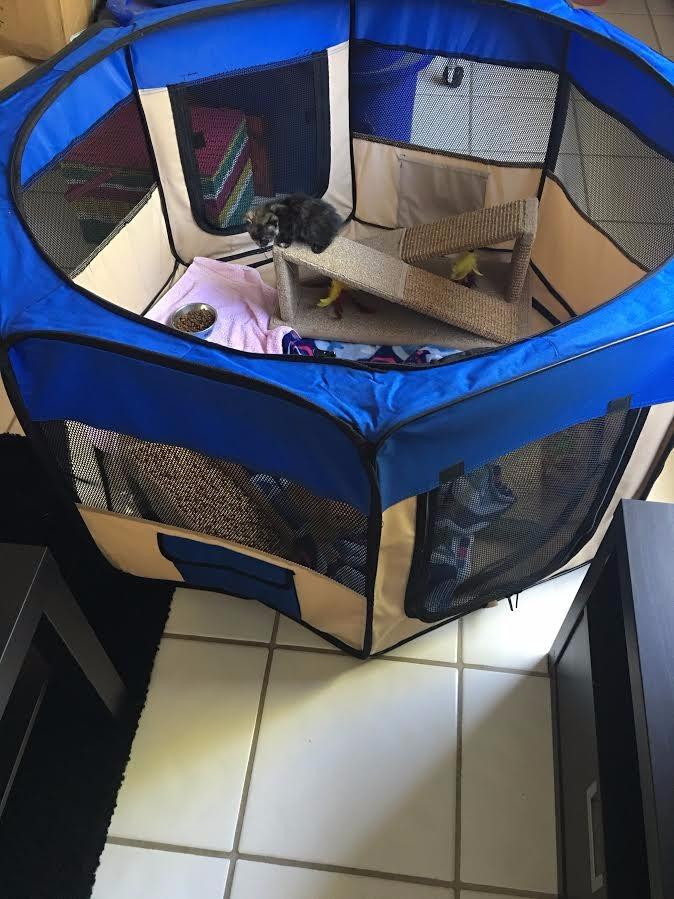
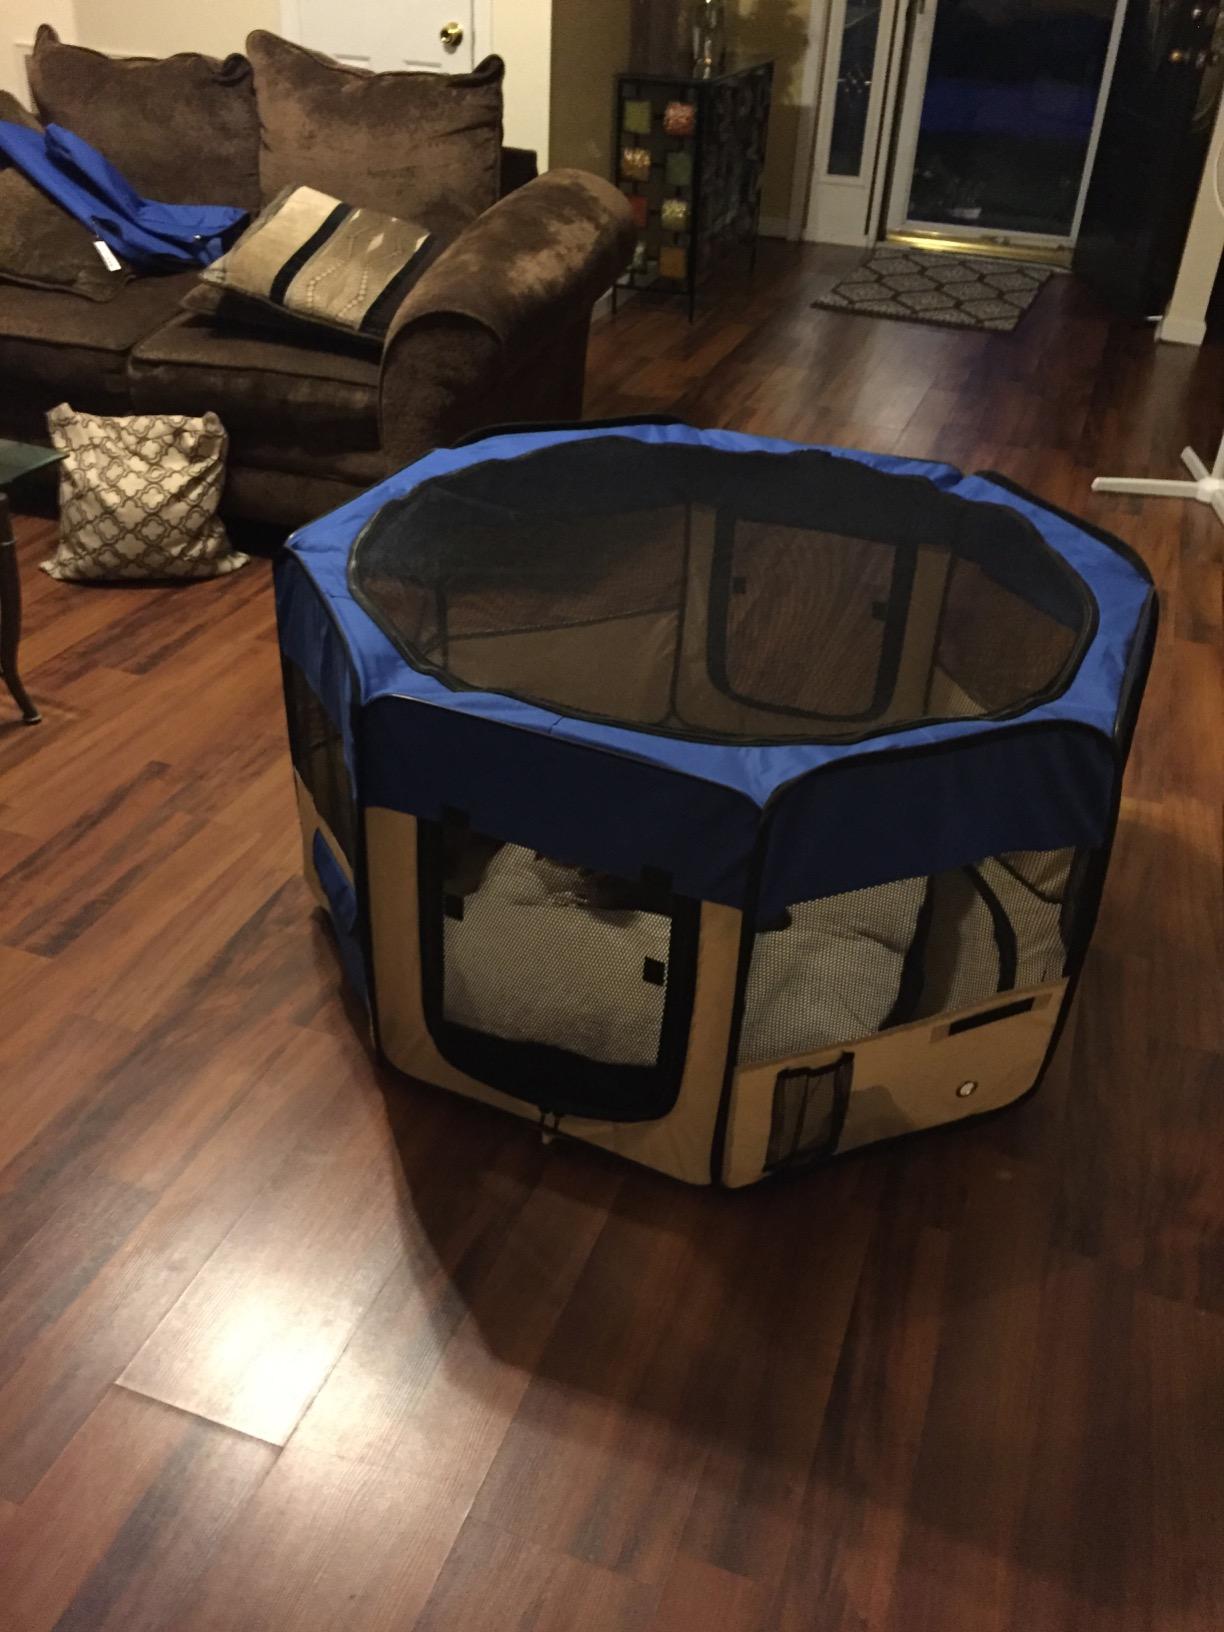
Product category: items_kennel
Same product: yes